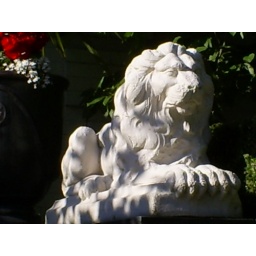
Favorite lion on the front of my house in Seattle... her name is Sady...lol